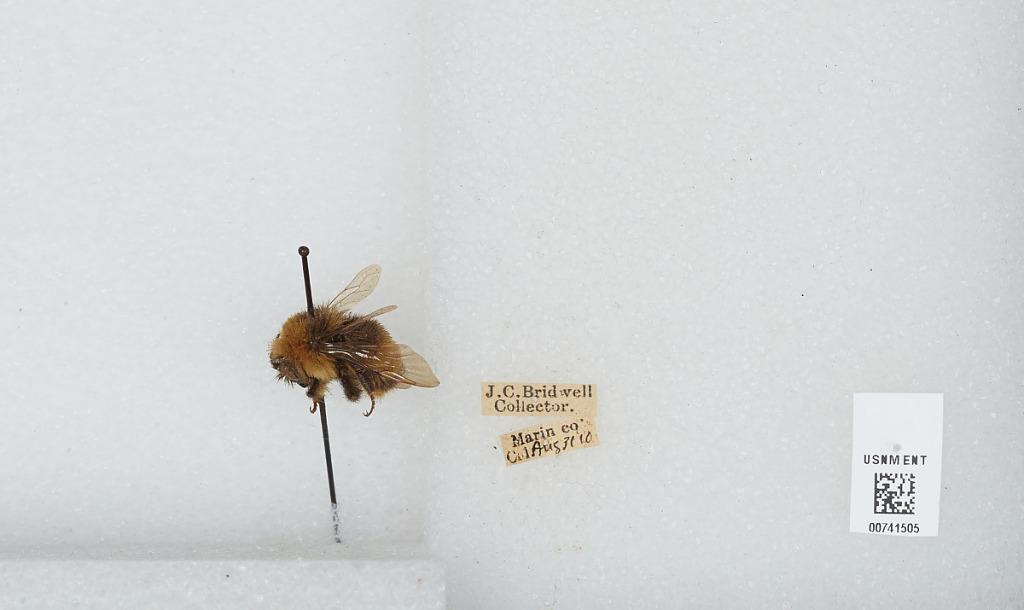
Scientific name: Bombus (Bombus) occidentalis Greene
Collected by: J. Bridwell
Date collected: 1910-8-31
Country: United States
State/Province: California
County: Marin
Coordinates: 38.03, -122.73